Alamance County, North Carolina

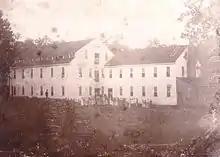
Alamance Cotton Factory, built by Edwin M. Holt. It was the first manufacturer of colored cotton fabrics in the South on power looms. Photograph taken in 1837

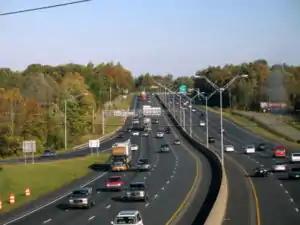
Interstates 85 and 40 run concurrently as seen from Exit 141 in Burlington, facing east. The Interstates run east to west through the central part of the county.

By the 1840s, the textile industry was booming, and the railroad was being built through the area as a convenient link between Raleigh and Greensboro. Efforts to split a new county off from Orange County began in 1842. A bill to form the county from Orange County. was filed by Giles Mebane on January 1, 1849, which passed the legislature later that month. An election was held on April 19, 1849 and the split was approved by the voters, with the new county being established officially on April 24 by Governor Charles Manly.